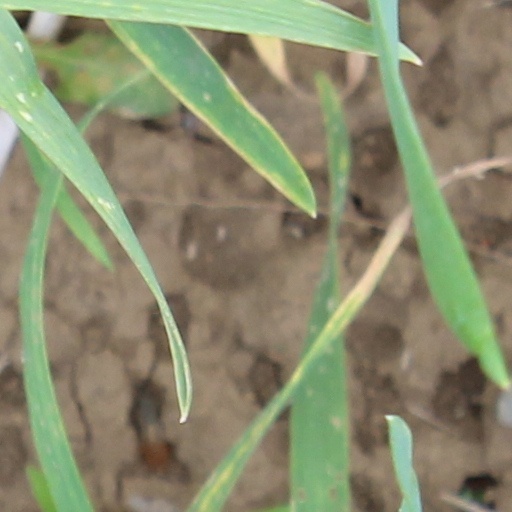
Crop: wheat